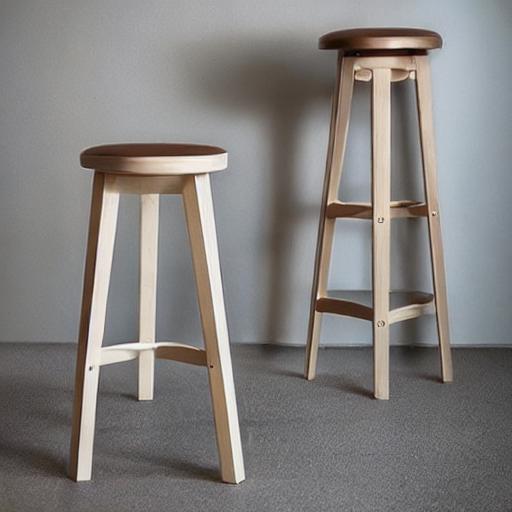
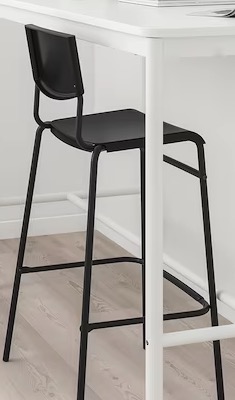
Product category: stool
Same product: no